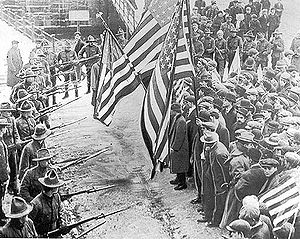
Lawrence (Massachusetts)
Konfrontation under tekstilarbejdernes strejke i 1912 i Lawrence
Lawrence er en by i Massachusetts, USA. Den har 76.377 indbyggere og ligger ved floden Merrimack i Essex County i det nordøstlige af staten. Sammen med Salem er Lawrence det administrative centrum i staten.